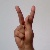
The image shows a hand gesture representing the letter 'K' in Indian Sign Language.